Stafford Lightburne

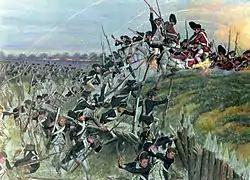
Scene from the Siege of Yorktown, in which Lightburne was wounded

Lightburne served in England until the French Revolutionary Wars began. In March 1793 his regiment was sent to serve in the Flanders campaign, and later in the same year Lightburne fought at the sieges of Valenciennes and Dunkirk, before on 22 May 1794 he saw action at the Battle of Tournay. Lightburne participated in intense fighting around a village known as Pond de Chien, in which he distinguished himself, being one of three officers mentioned in dispatches by Prince Frederick, Duke of York and Albany. On the day of the battle Lightburne was court martialled for "misbehaviour before the enemy" but acquitted, with York censuring the soldier who accused Lightburne. He was promoted to major on 22 August the same year, joining the 119th Regiment of Foot which was based in Ireland.